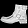
Label: Ankle boot